Cerebral cortex

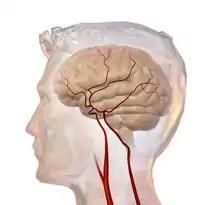
Arterial supply showing the regions supplied by the posterior, middle, and anterior cerebral arteries.

Blood supply to the cerebral cortex is part of the cerebral circulation. Cerebral arteries supply the blood that perfuses the cerebrum. This arterial blood carries oxygen, glucose, and other nutrients to the cortex. Cerebral veins drain the deoxygenated blood, and metabolic wastes including carbon dioxide, back to the heart.